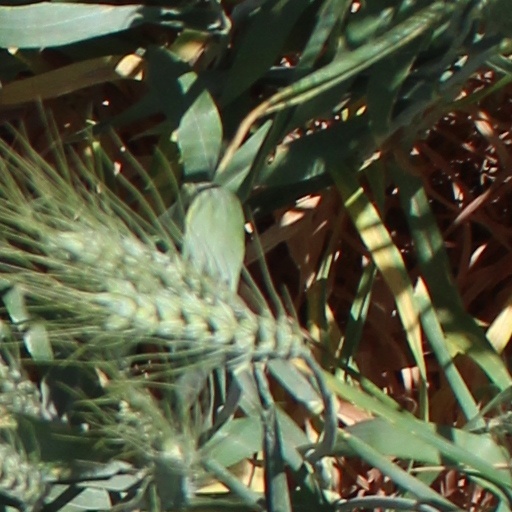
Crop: wheat